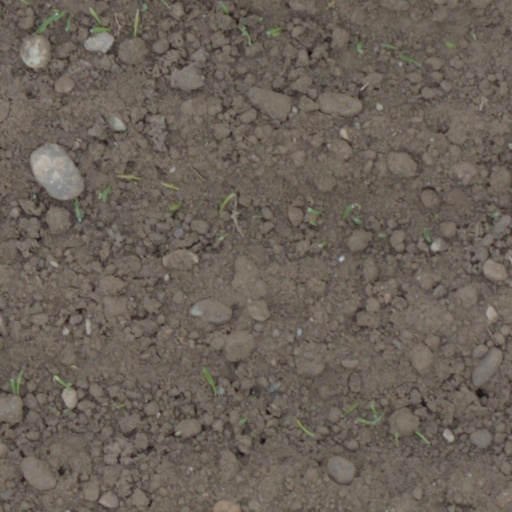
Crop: wheat